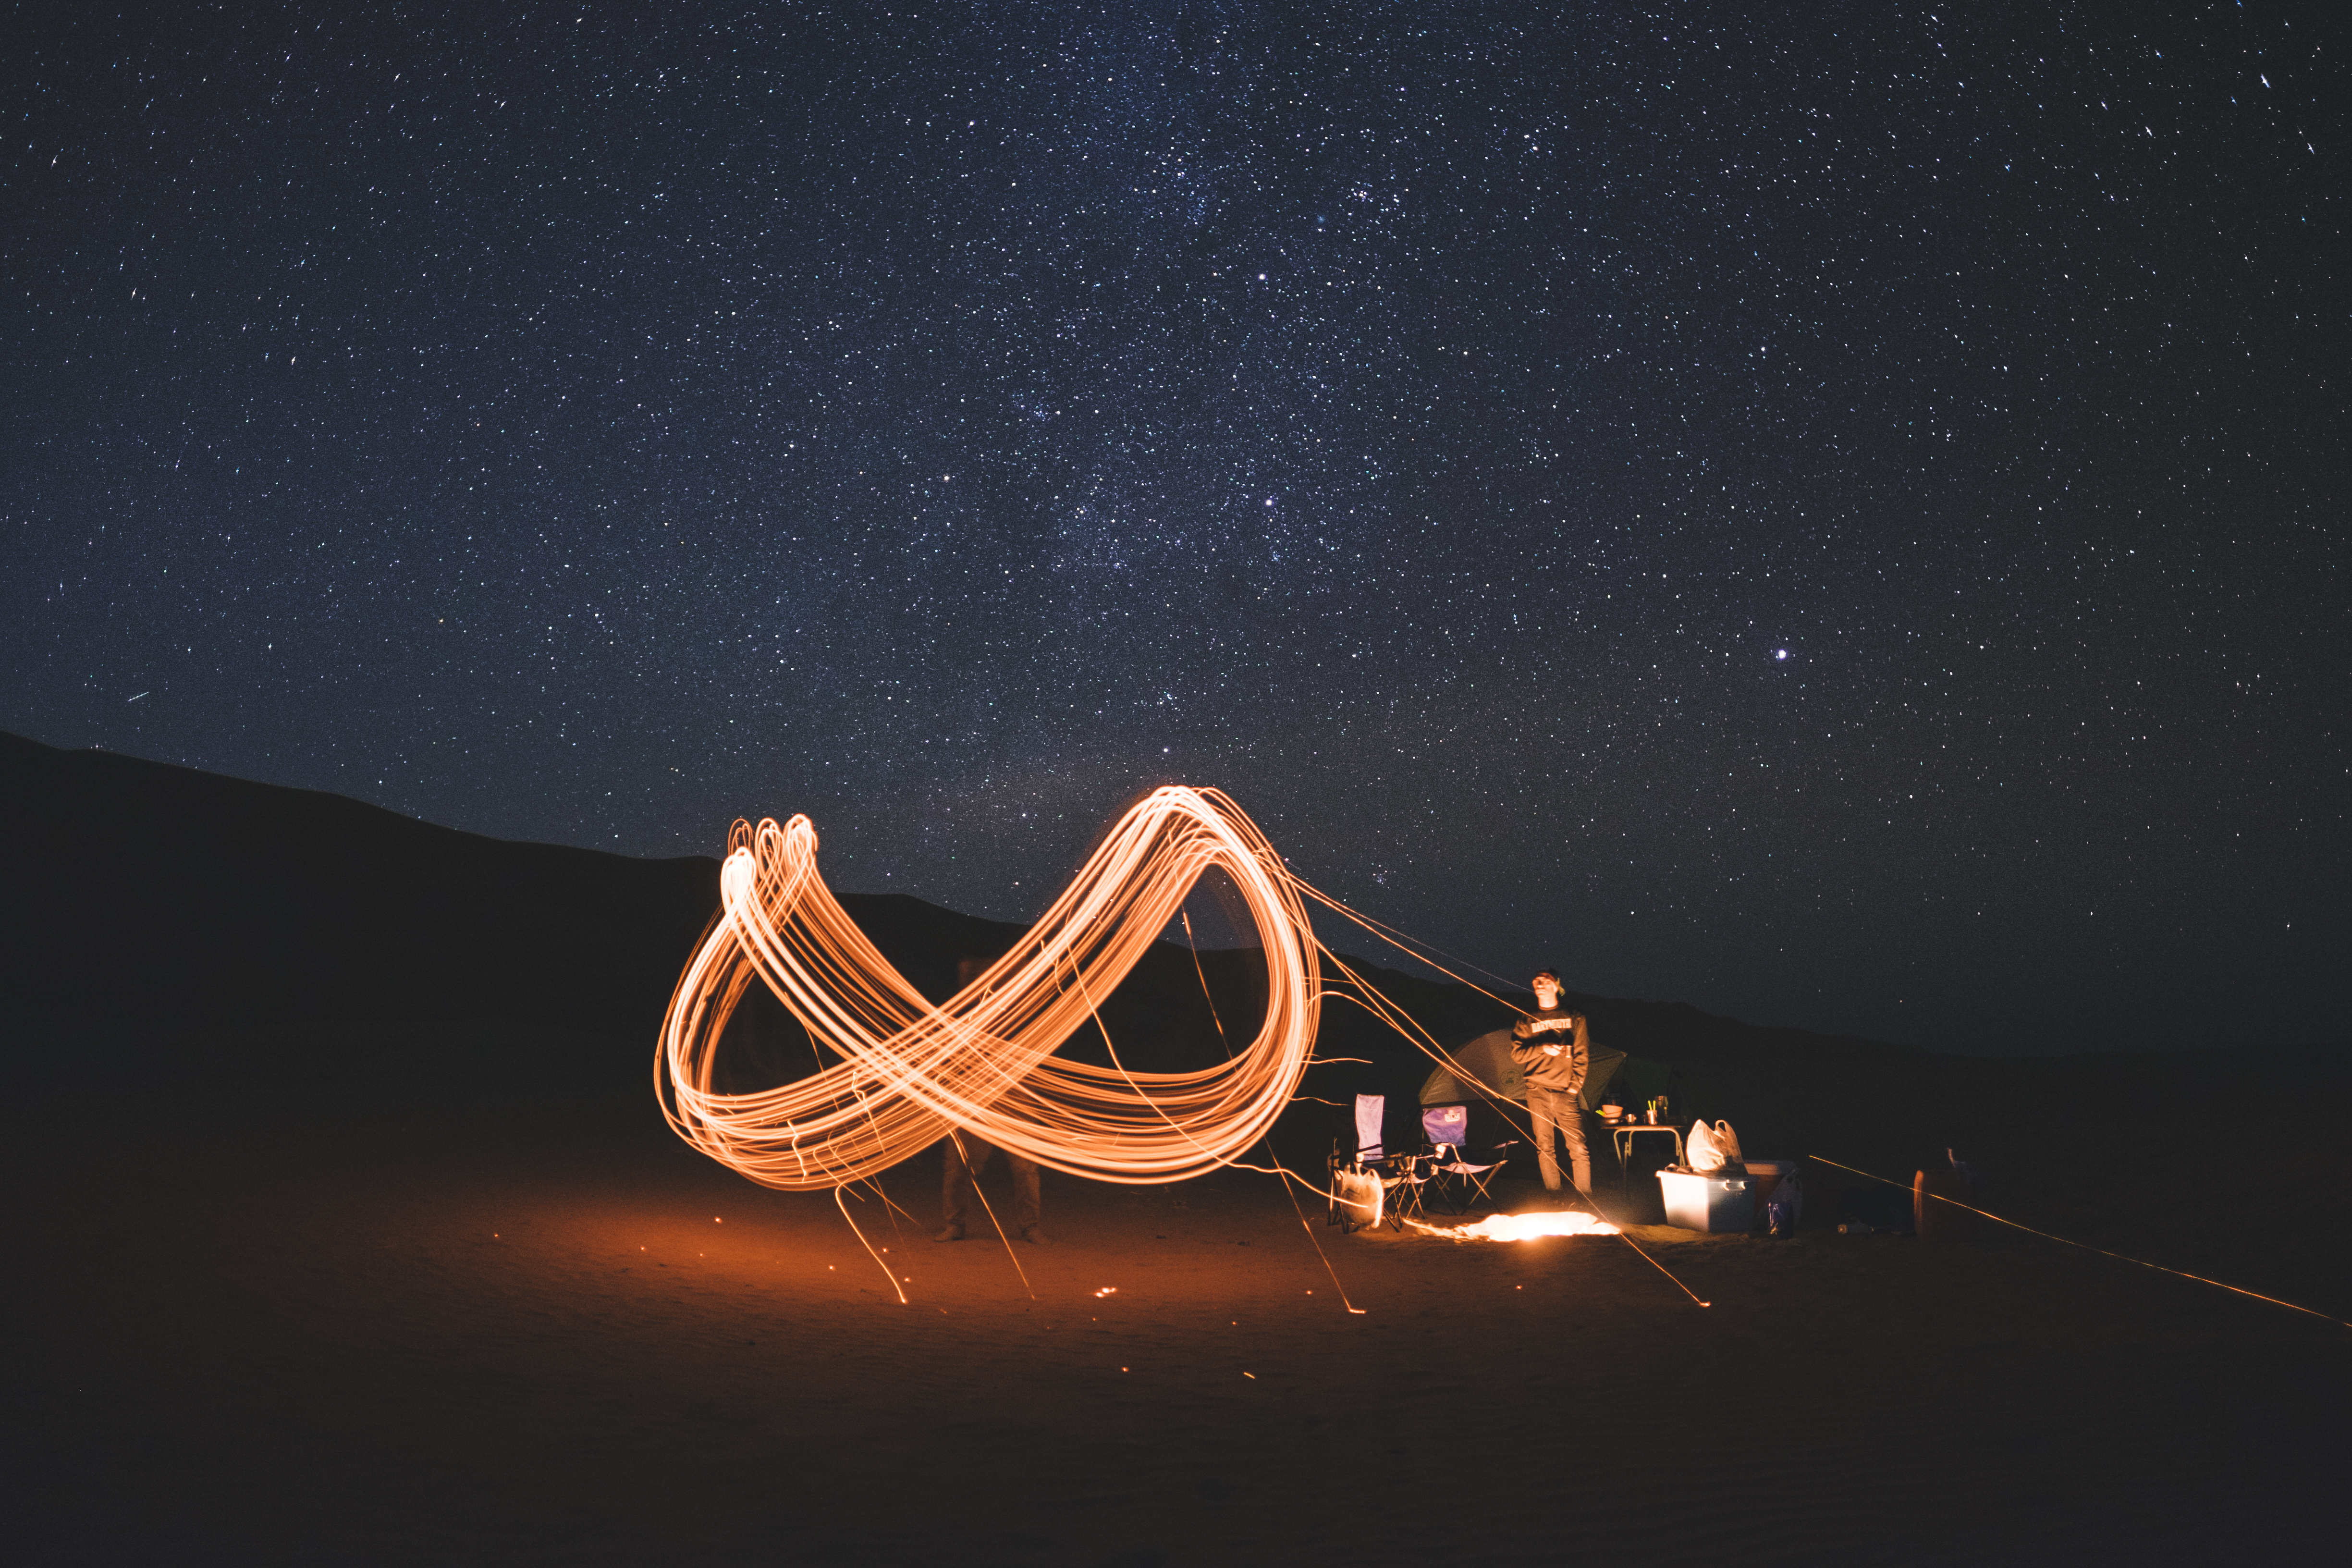
light, sky, night, star, darkness, camping, outdoors, stars, time lapse